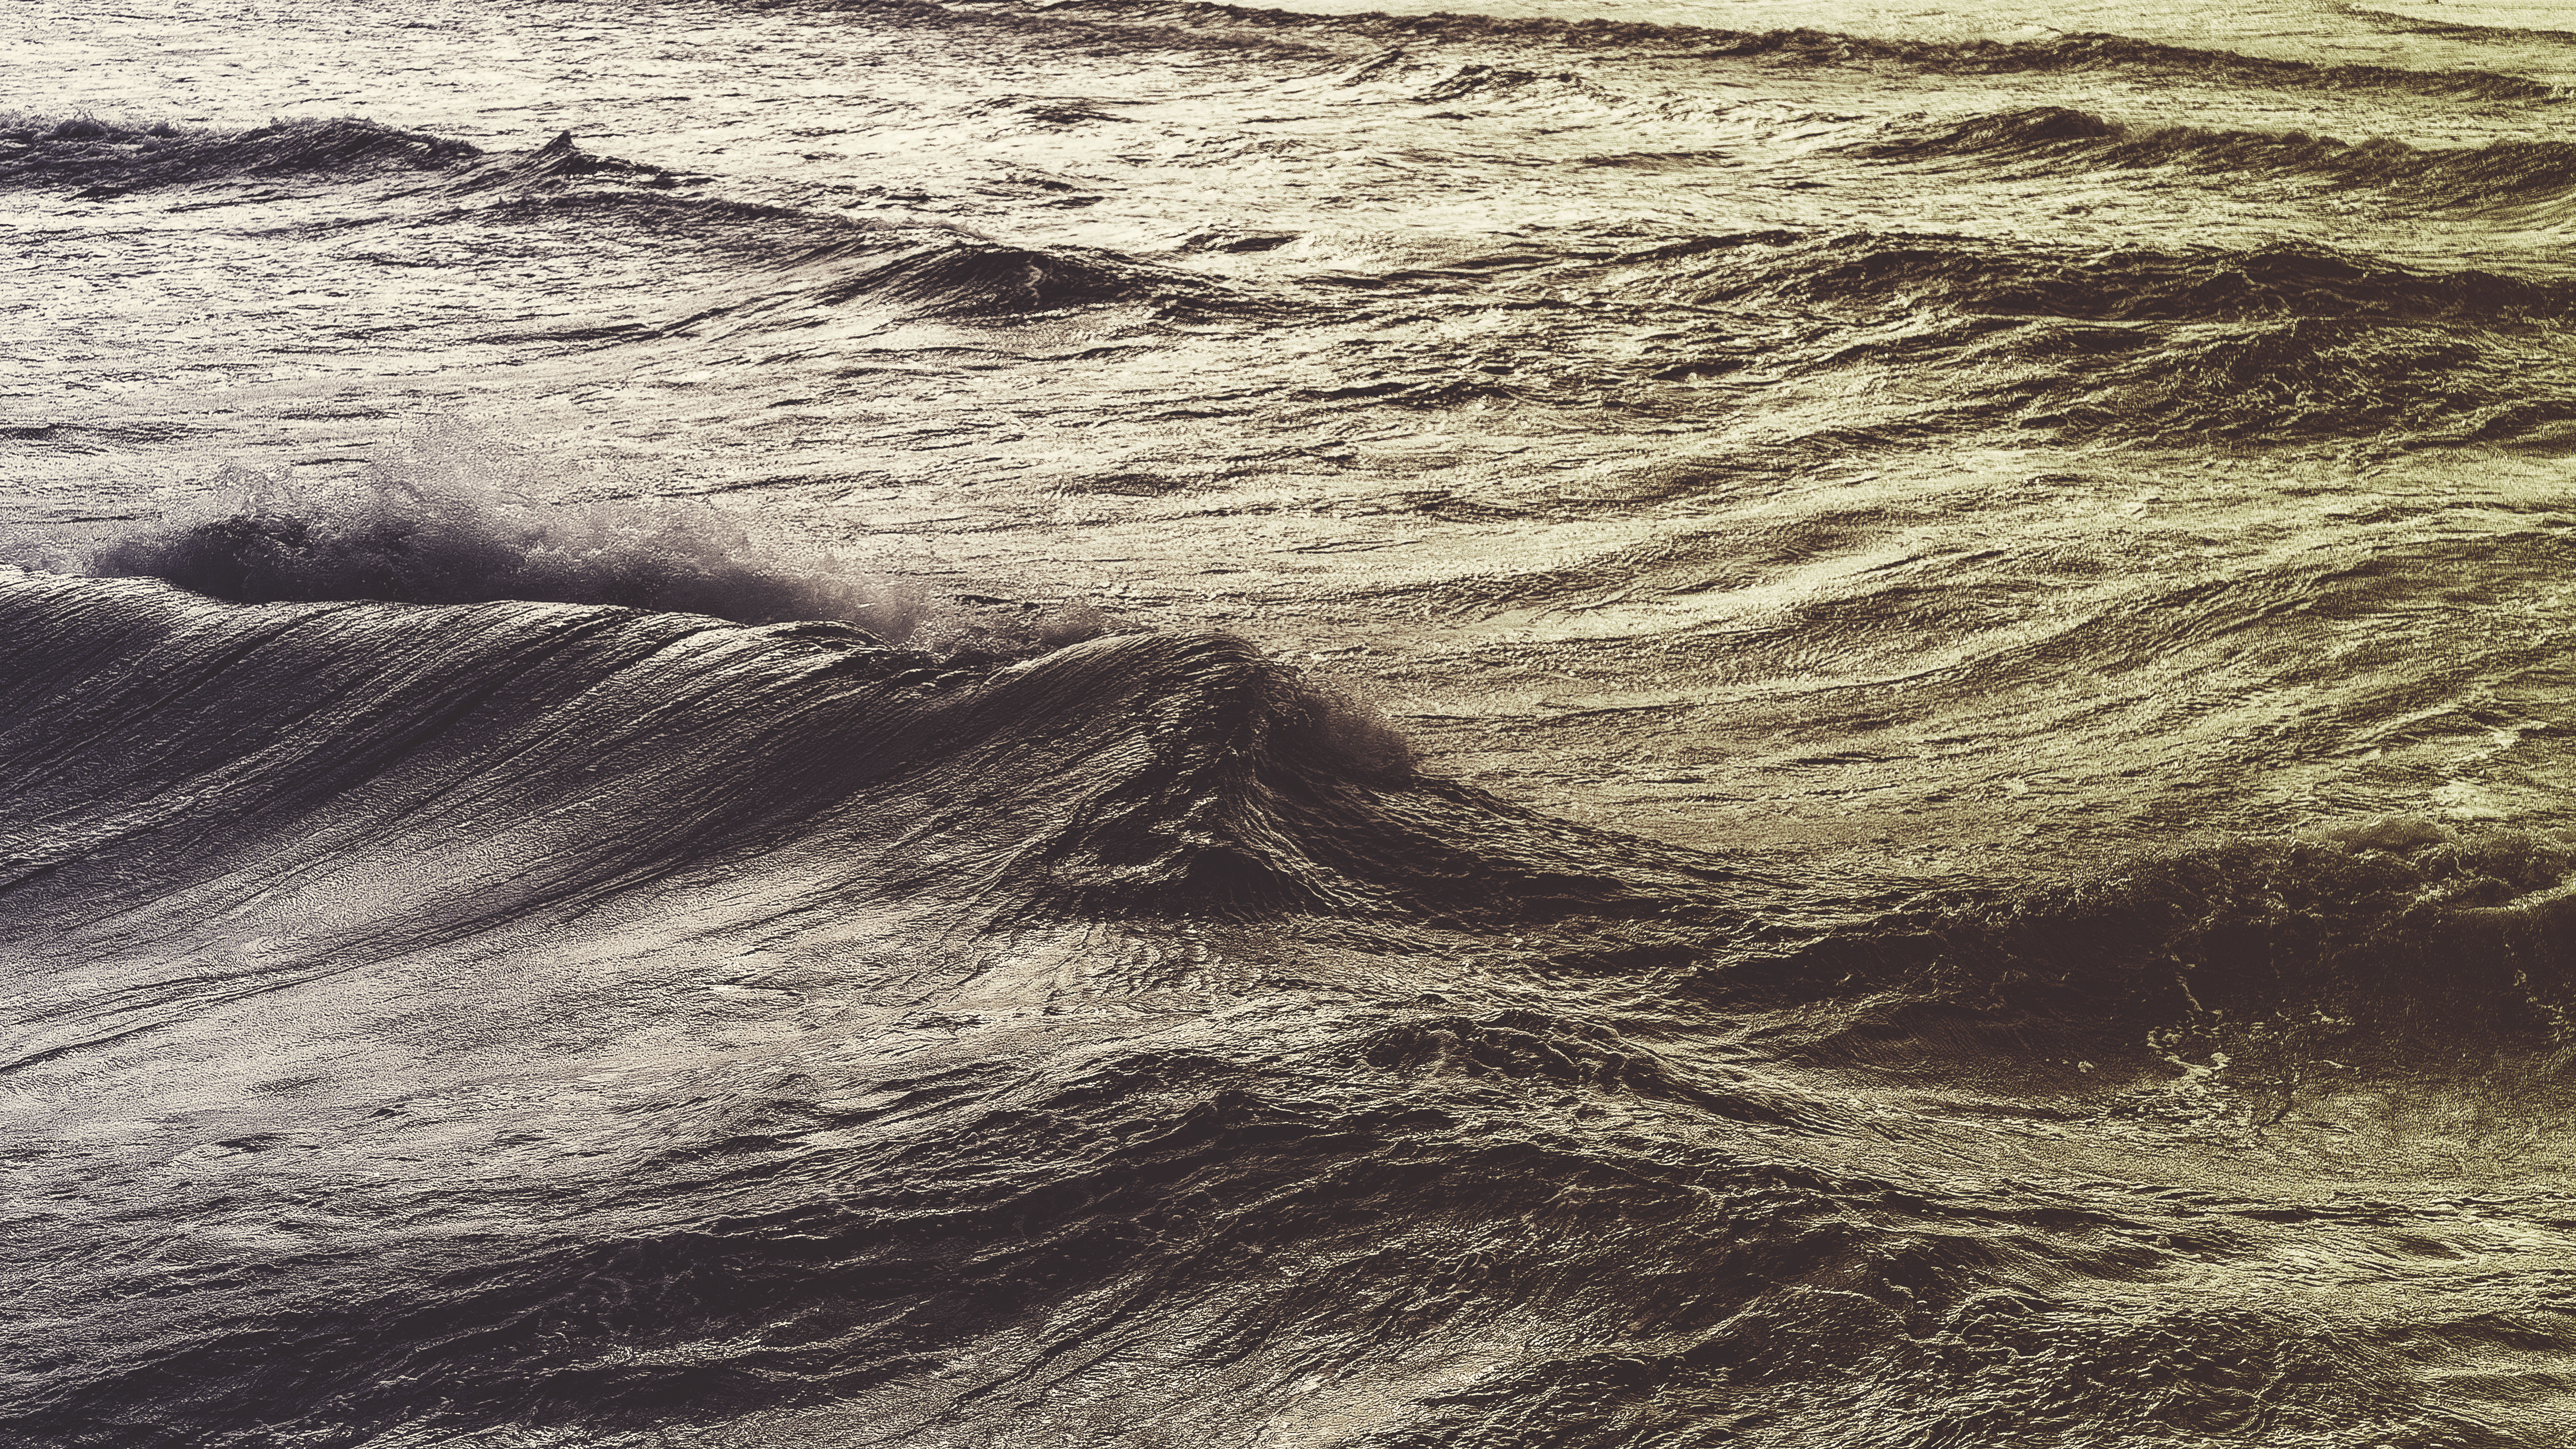
beach, sea, coast, water, nature, sand, rock, ocean, wood, shore, wave, wind, soil, terrain, waves, geology, geological phenomenon, wind wave